Cottbuser Ostsee

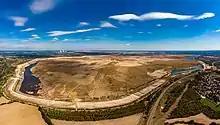
The partially flooded lake viewed from the west in September 2019

The Cottbuser Ostsee (Cottbus Eastern Lake) is an artificial lake under development on the grounds of the former open-pit lignite mine near Cottbus, Brandenburg, Germany.